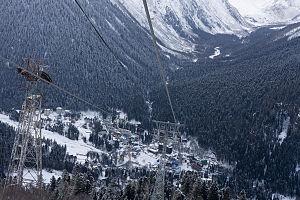
Dombaï est une commune urbaine et une station de ski de la République autonome karatchaïevo-tcherkesse, en Russie.